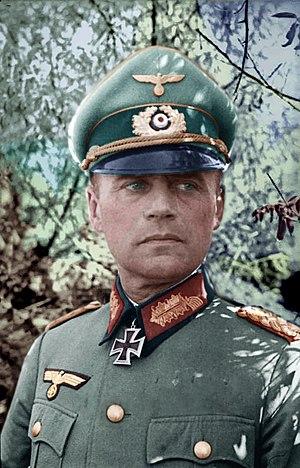
Ferdinand Karl Theodor Heim, né le 27 février 1895 à Reutlingen en royaume de Wurtemberg et mort le 14 novembre 1977 à Ulm en royaume de Wurtemberg, est un Generalleutnant allemand qui a servi au sein de la Heer dans la Wehrmacht pendant la Seconde Guerre mondiale.